Olaf Scholz

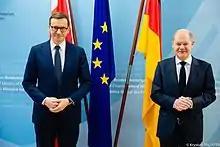
Scholz and Polish Prime Minister Morawiecki in 2021

Energy-intensive German industry and German exporters were hit particularly hard by the 2021–present global energy crisis. Scholz said: "of course we knew, and we know, that our solidarity with Ukraine will have consequences." On 29 September 2022, Germany presented a plan to support industry and households.